2/5th Battalion (Australia)

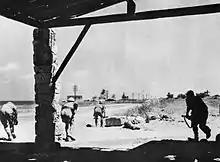
Soldiers advance under fire along a desert road towards a wireless station

A few months later in April the 6th Division was sent to Greece in order to defend against a possible German invasion of that nation. The invasion took place as anticipated, although in the end the British and Commonwealth forces were unable to stem the tide of the German onslaught. The 2/5th Battalion began the campaign at Kalambaka on 14 April. In a series of withdrawals made necessary by the lightning advance of German forces, it was pushed back all the way to the port of Kalamata, where it was evacuated a couple of weeks later on 27 April 1941. The battalion lost 21 men killed, 26 wounded and 47 as prisoners of war; most of the prisoners were drivers who were captured having been unable to make it out in time. The majority of the battalion, consisting of 560 personnel, was evacuated to Alexandria, and from there concentrated in Palestine; a few – 74 men – in the confusion of the evacuation were landed on Crete, where they formed a composite battalion along with other 17th Brigade units and personnel, including about 260 personnel from the 2/6th Battalion. These personnel were assigned to Cremor Force in the Suda Sector, and occupied a position around Kalami. They then took part in the Battle of Crete following the German invasion on 20 May, during which the majority of the 2/5th personnel assigned to the composite battalion were captured. The battalion's casualties for the campaign amounted to three killed in action or died of wounds, three wounded and 58 captured. Six men from the battalion are known to have evaded capture during the fighting in Greece or Crete, although one of these was later killed in action while fighting alongside Yugoslav resistance forces. Those that were taken prisoner were eventually moved to camps in Germany or Poland until they were liberated at the end of the war.